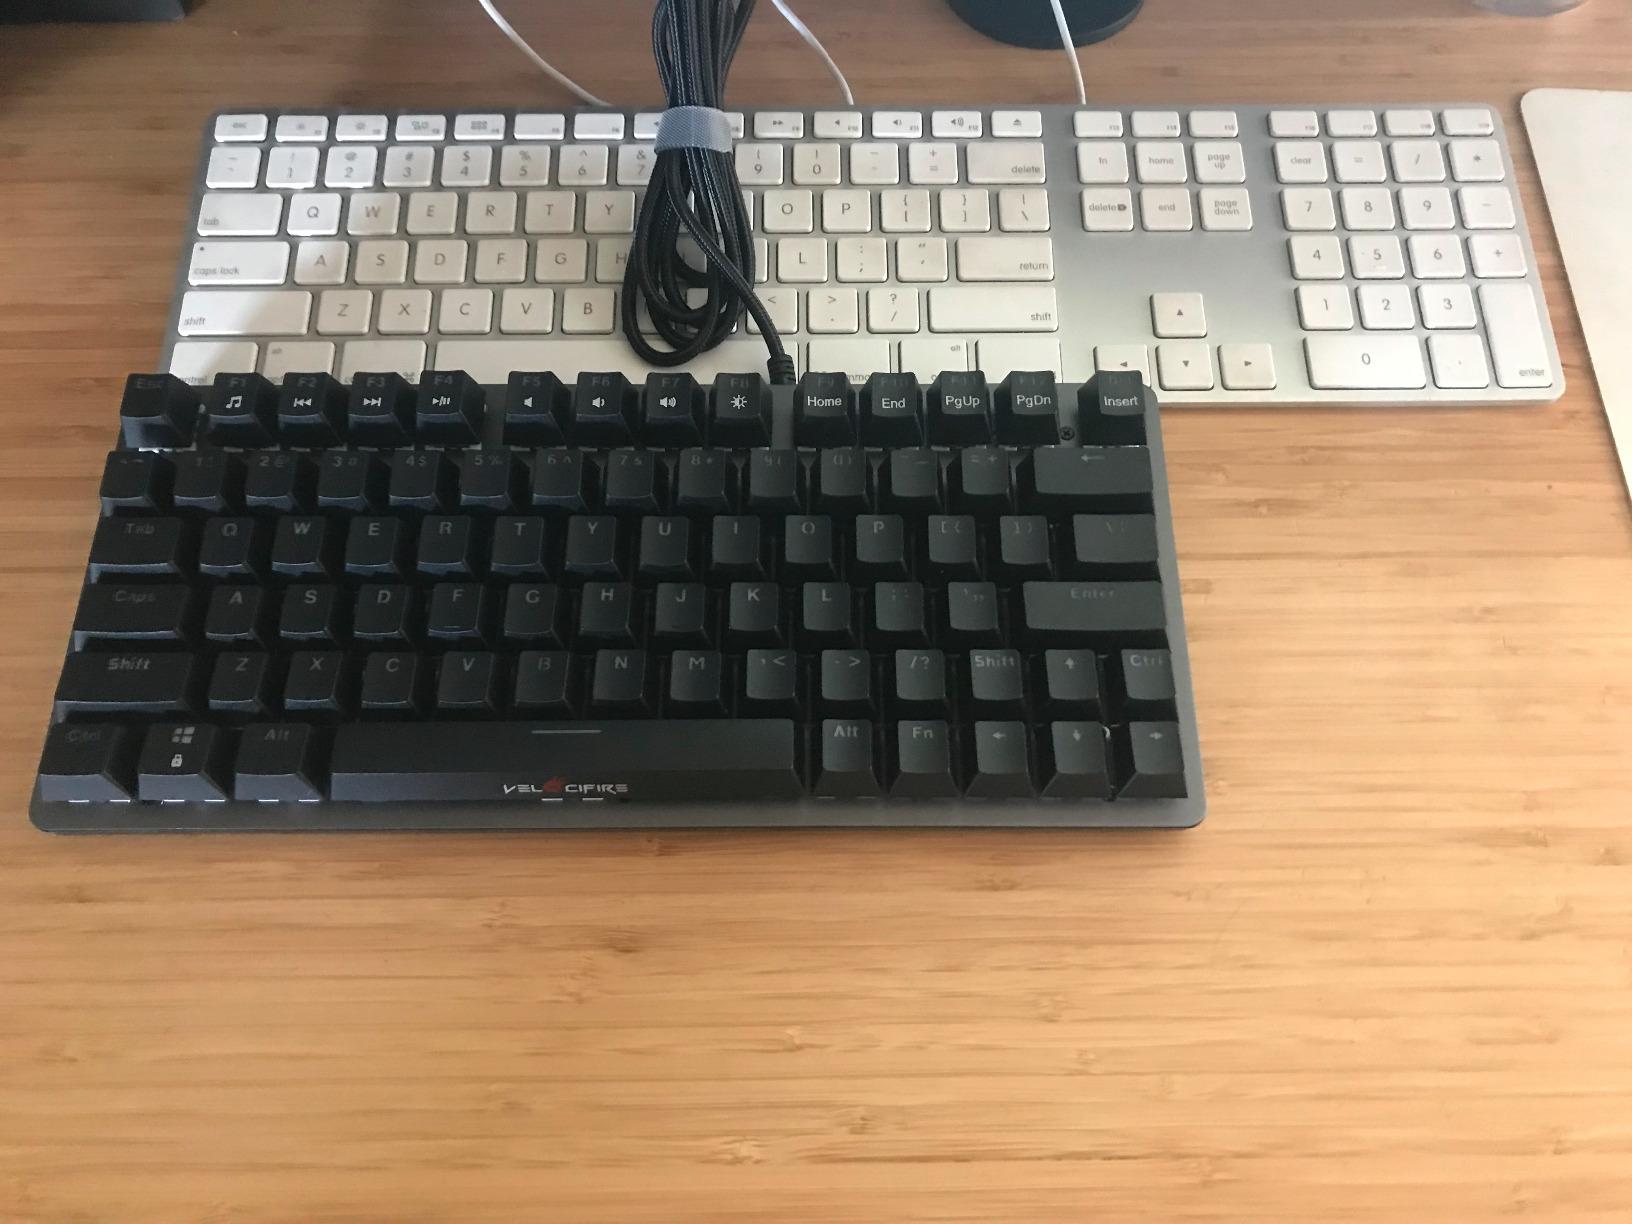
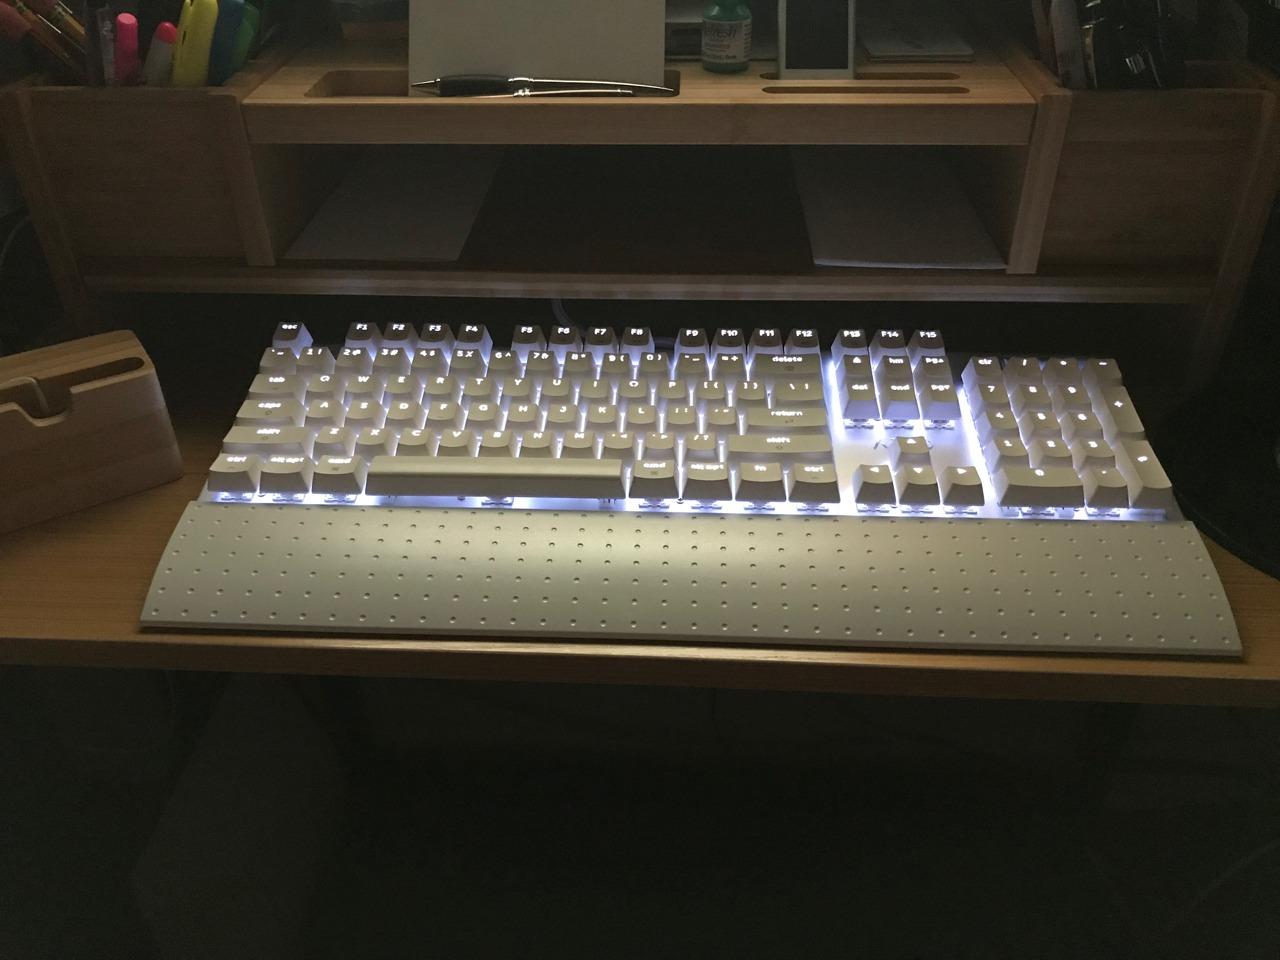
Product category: keyboard
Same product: no